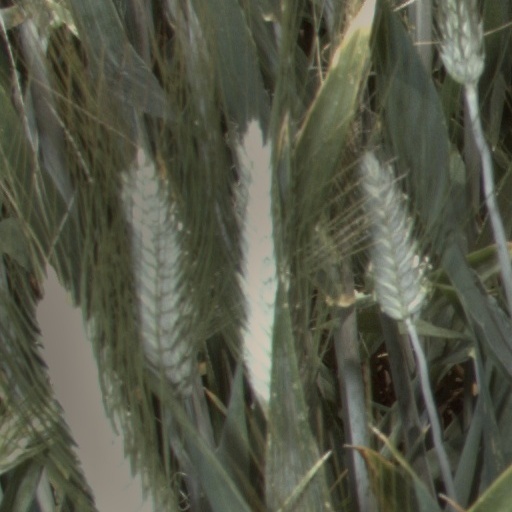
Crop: wheat